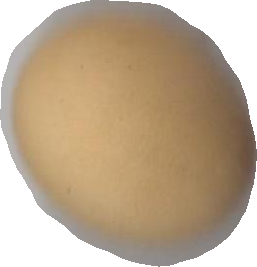
Variety: Dega